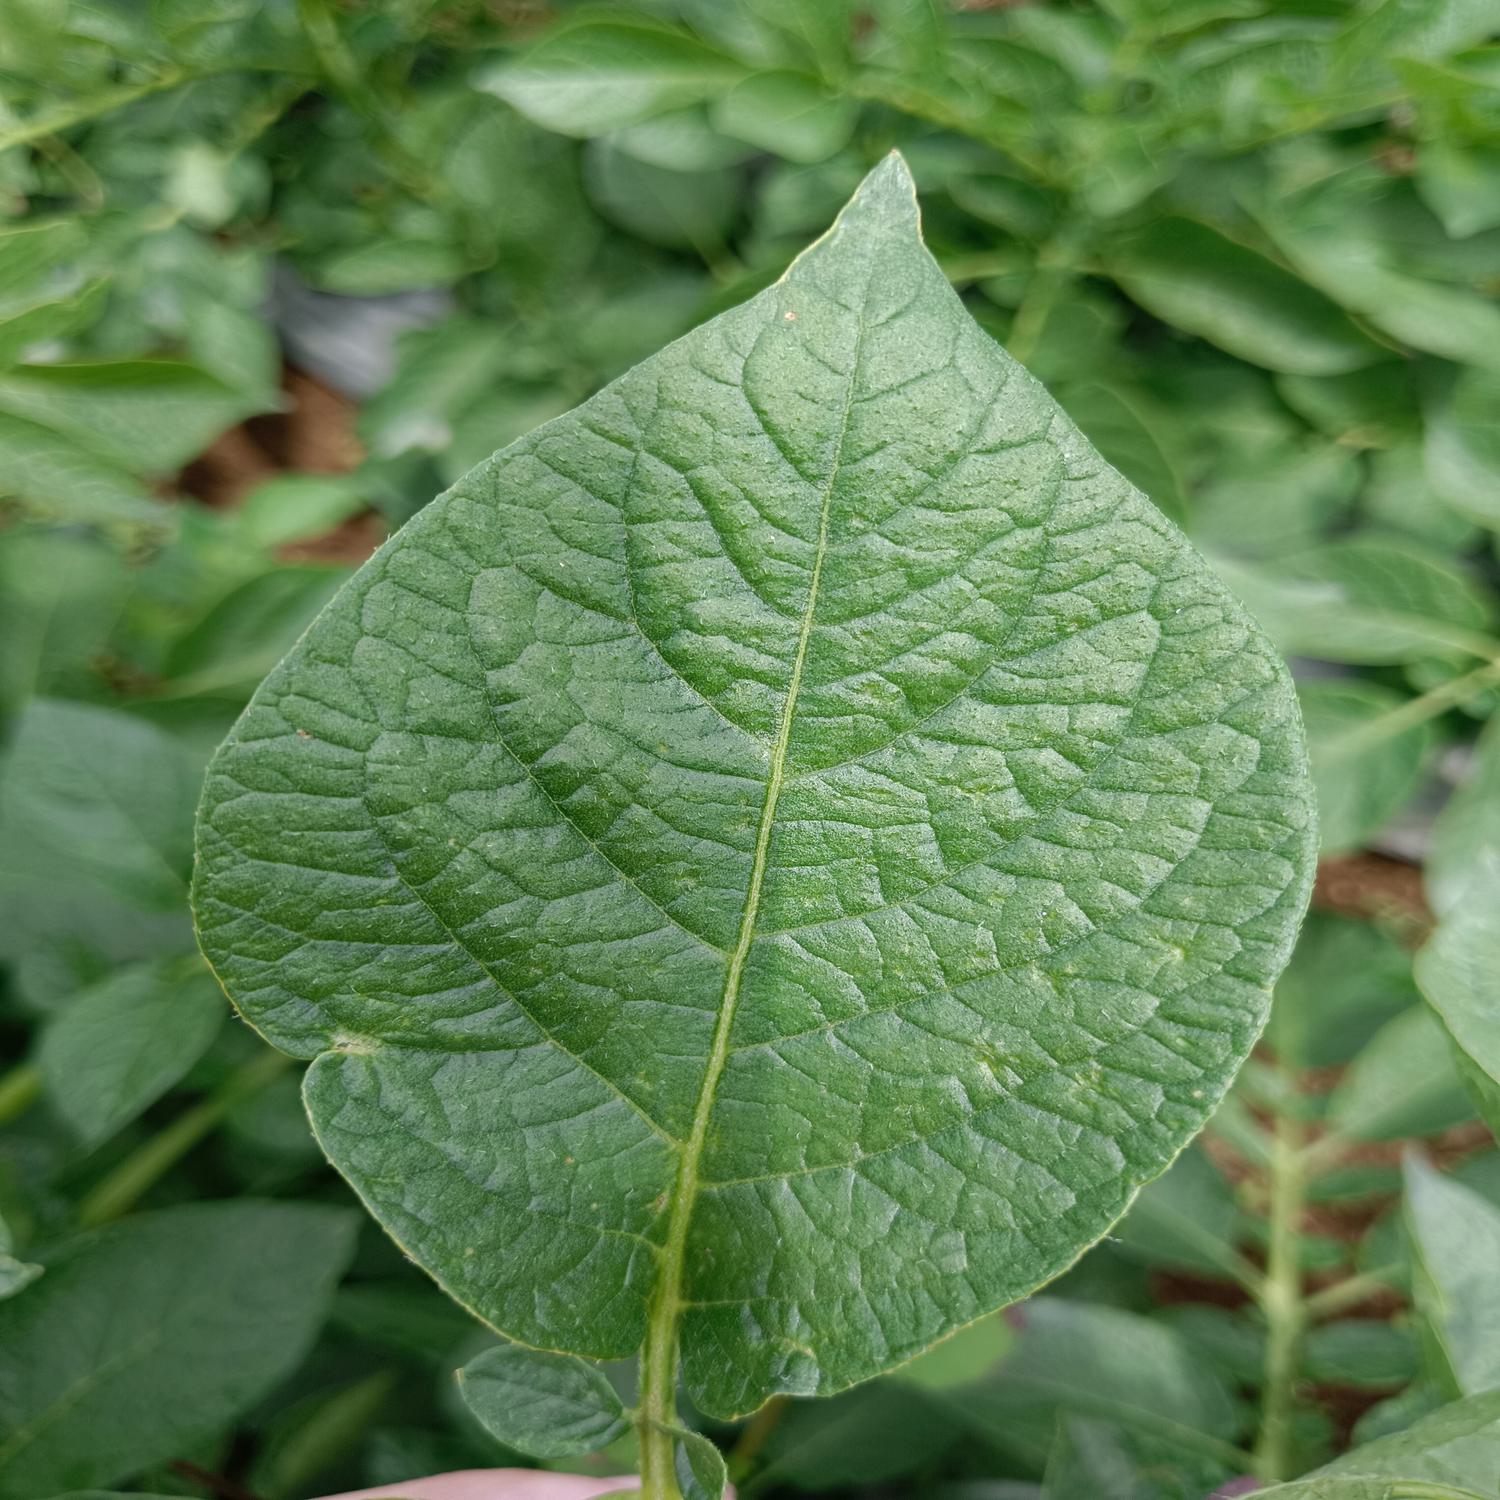
Label: Virus